March Air Reserve Base

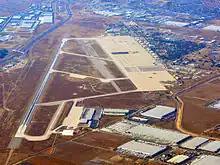
An aerial view of March ARB in 2015.

Since 1995, March ARB has hosted alert site operations of the California Air National Guard's 144th Fighter Wing (144 FW), which is also operationally gained by Air Combat Command. Prior to 2013, the 144 FW stationed F-16 Fighting Falcon aircraft, initially consisting of F-16C/D Block 25, then F-16C/D Block 32, on alert at March. Following the wing's transition to the F-15 Eagle, the 144 FW now stations contracted South Dakota ANG (114th FW) F-16C Block 30s at this operating location in support of USNORTHCOM and NORAD.